Ascomycota

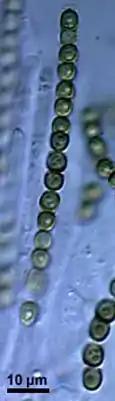
Ascus of "Hypocrea virens" with eight two-celled Ascospores

Sexual reproduction in the Ascomycota leads to the formation of the "ascus", the structure that defines this fungal group and distinguishes it from other fungal phyla. The ascus is a tube-shaped vessel, a "meiosporangium", which contains the sexual spores produced by meiosis and which are called "ascospores".